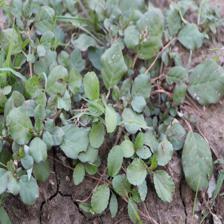
Label: BroadLeafWeed